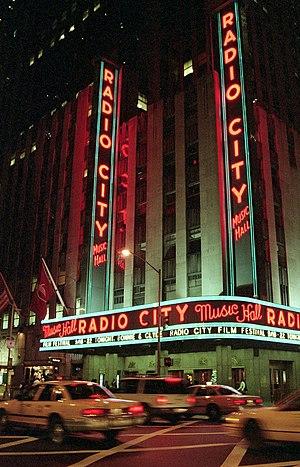
GoldenEye /ˈɡəʊldn̩.ɑɪ/ ou L'Œil de feu au Québec est un film d'espionnage américano-britannique réalisé par Martin Campbell et sorti en 1995. C'est le 17ᵉ opus de la saga James Bond d'EON Productions et le premier où Pierce Brosnan tient le rôle du célèbre agent fictif du MI6. À la différence des films précédents de la série, le scénario n'est pas une reprise des travaux du romancier Ian Fleming, bien que le titre GoldenEye soit inspiré de celui de son domaine à la Jamaïque. Le scénario original, conçu par Michael France, est écrit avec la collaboration postérieure de plusieurs autres auteurs. Le film raconte la lutte du MI6 contre un syndicat du crime désirant utiliser le satellite GoldenEye contre Londres afin de causer une crise financière globale.